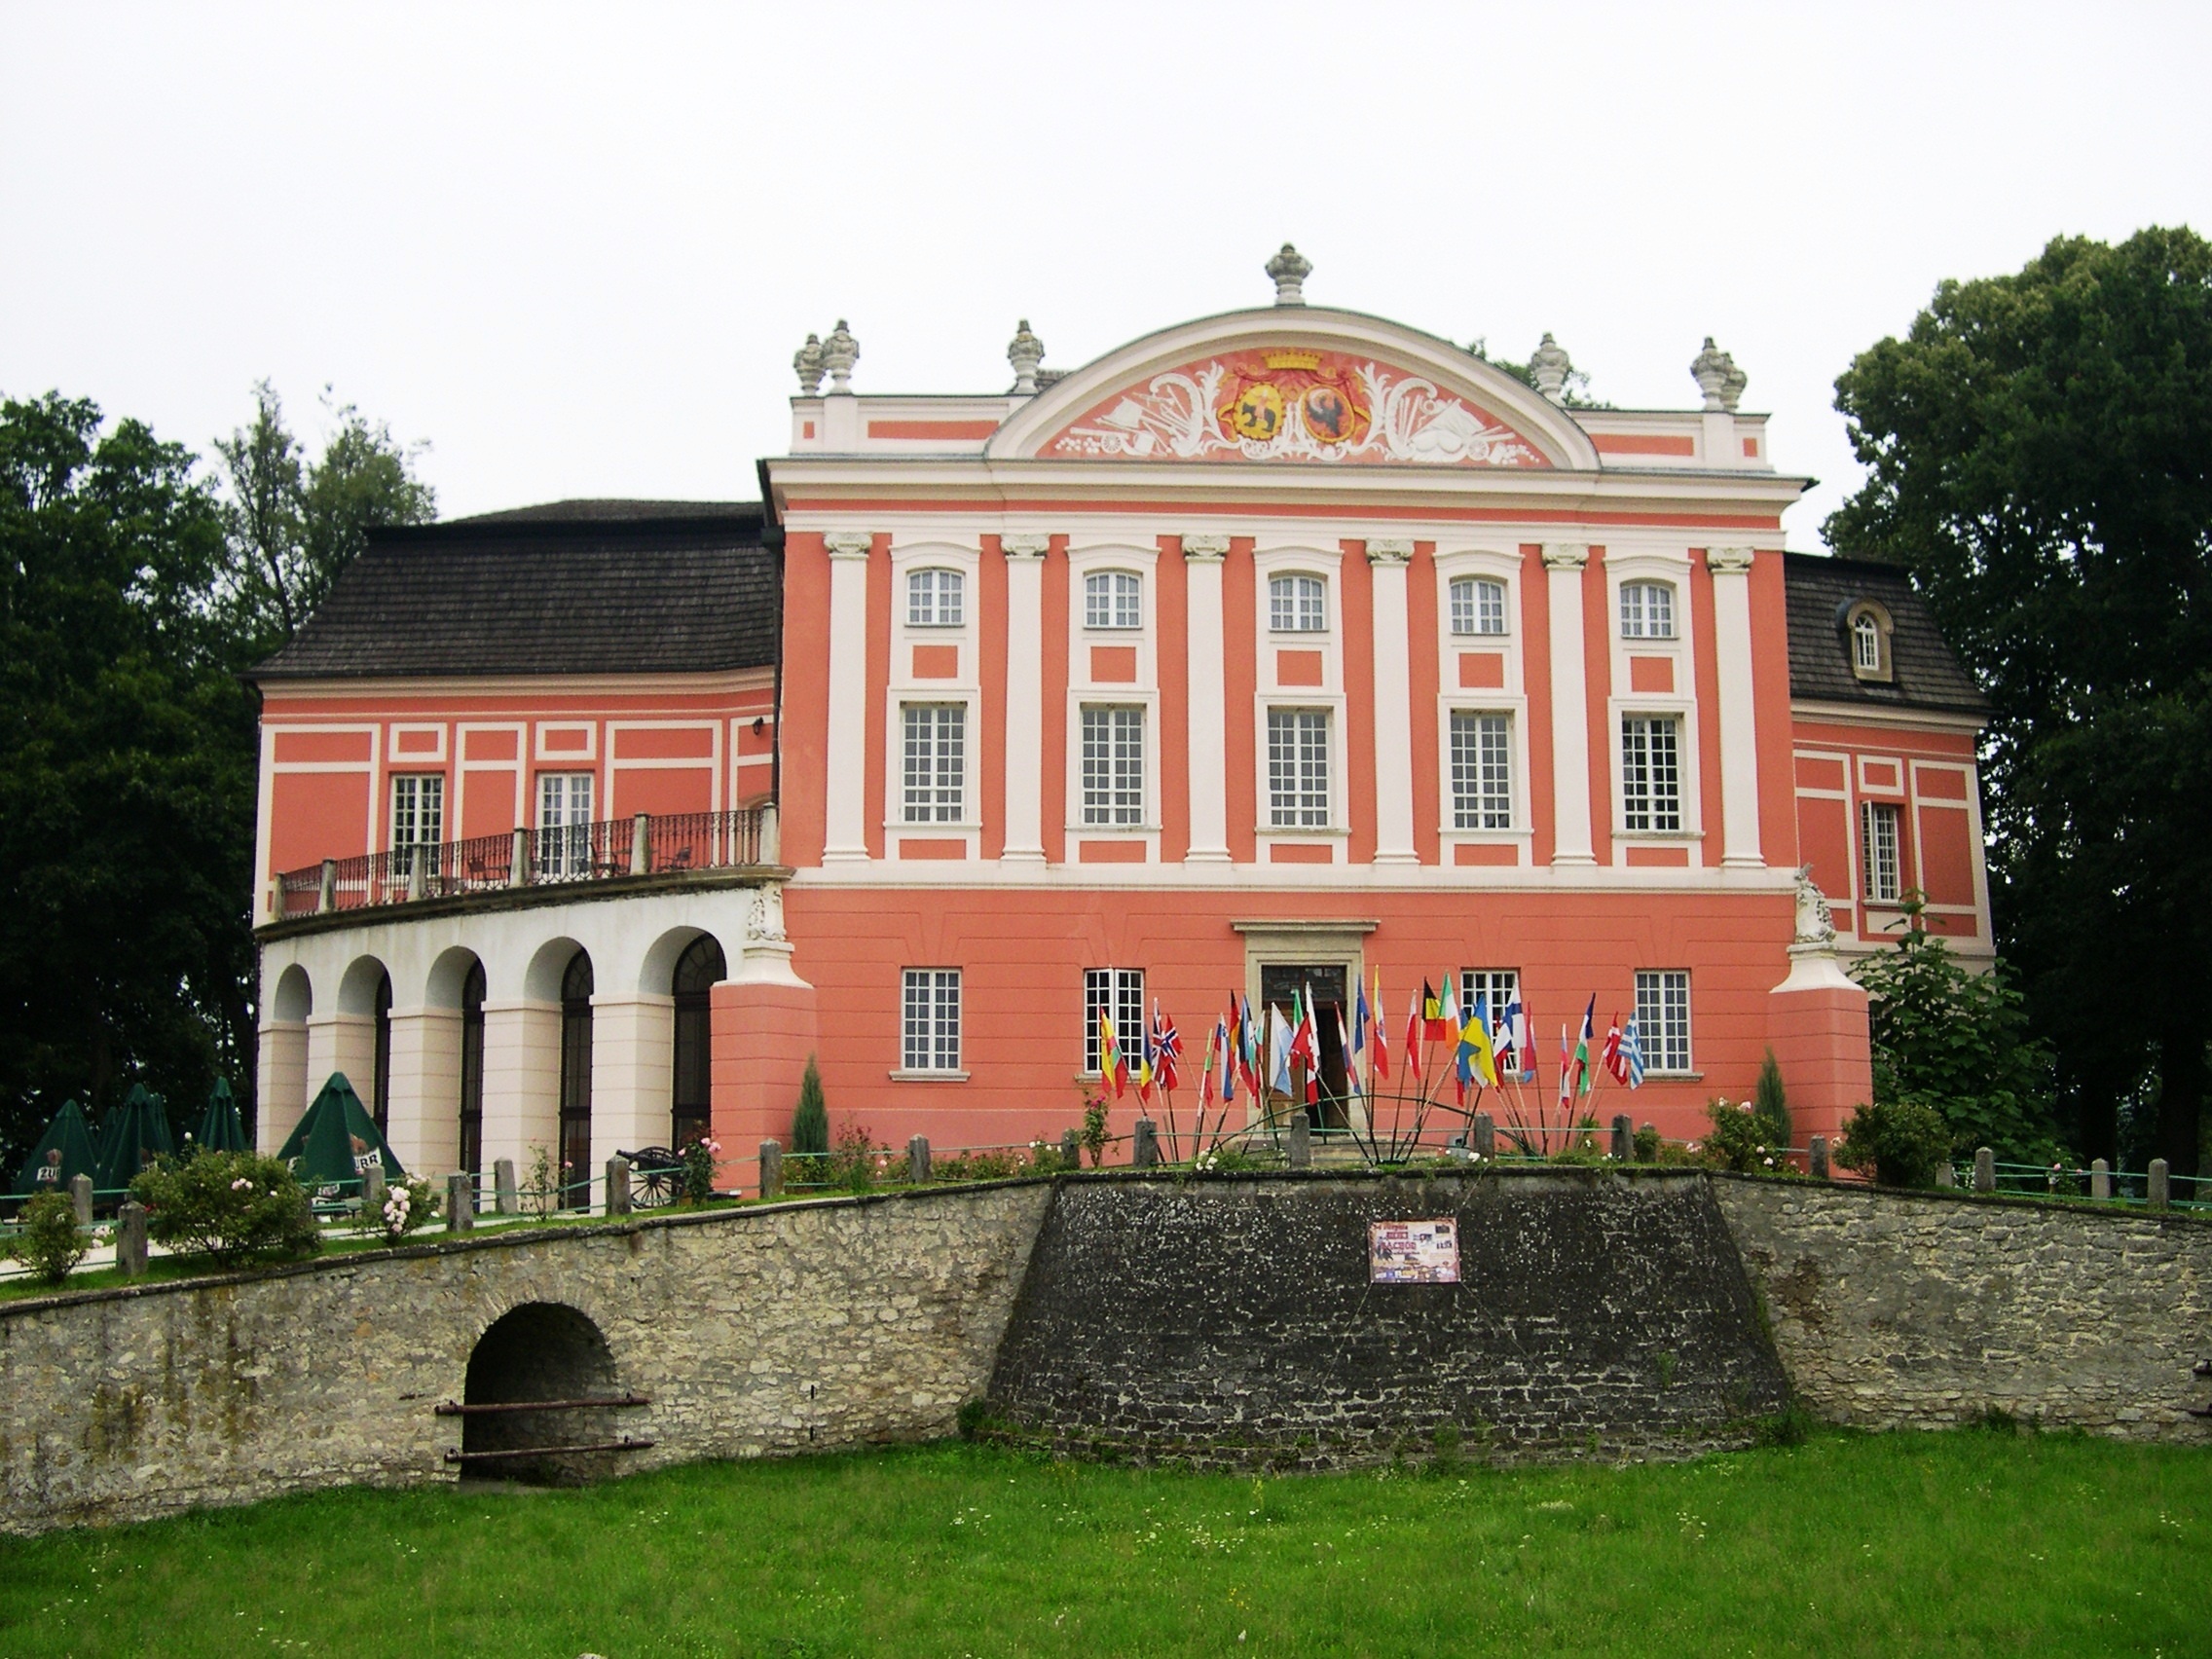
mansion, house, building, chateau, palace, castle, facade, poland, estate, manor house, stately home, kurozweki